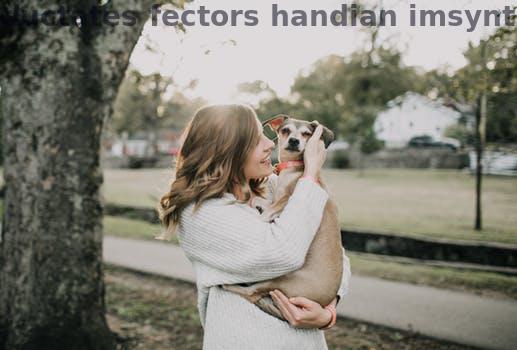
Label: Watermark